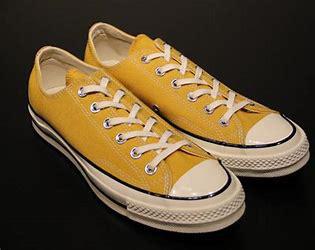
Brand: Converse
Model: Chuck Taylor All Star 70 Ox